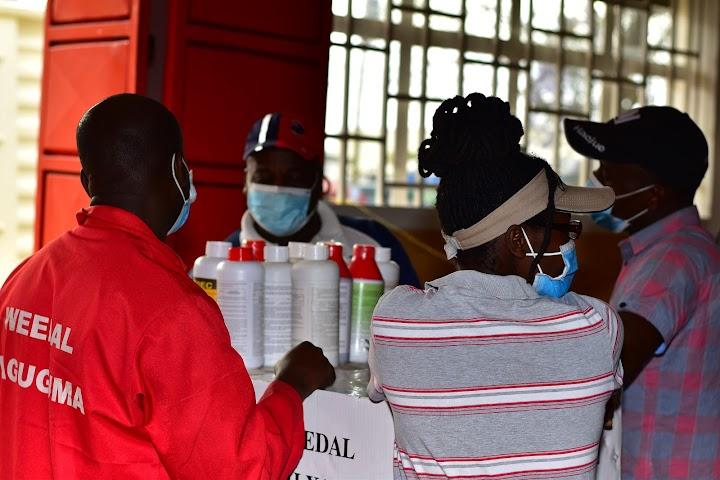
Eneo kubwa linalojihusisha na shughuli mbalimbali za kugawa pembejeo kwa wakulima, kama vile mbolea inayosaidia ukuaji wa mimea, pamoja na dawa za kutibu mifugo.